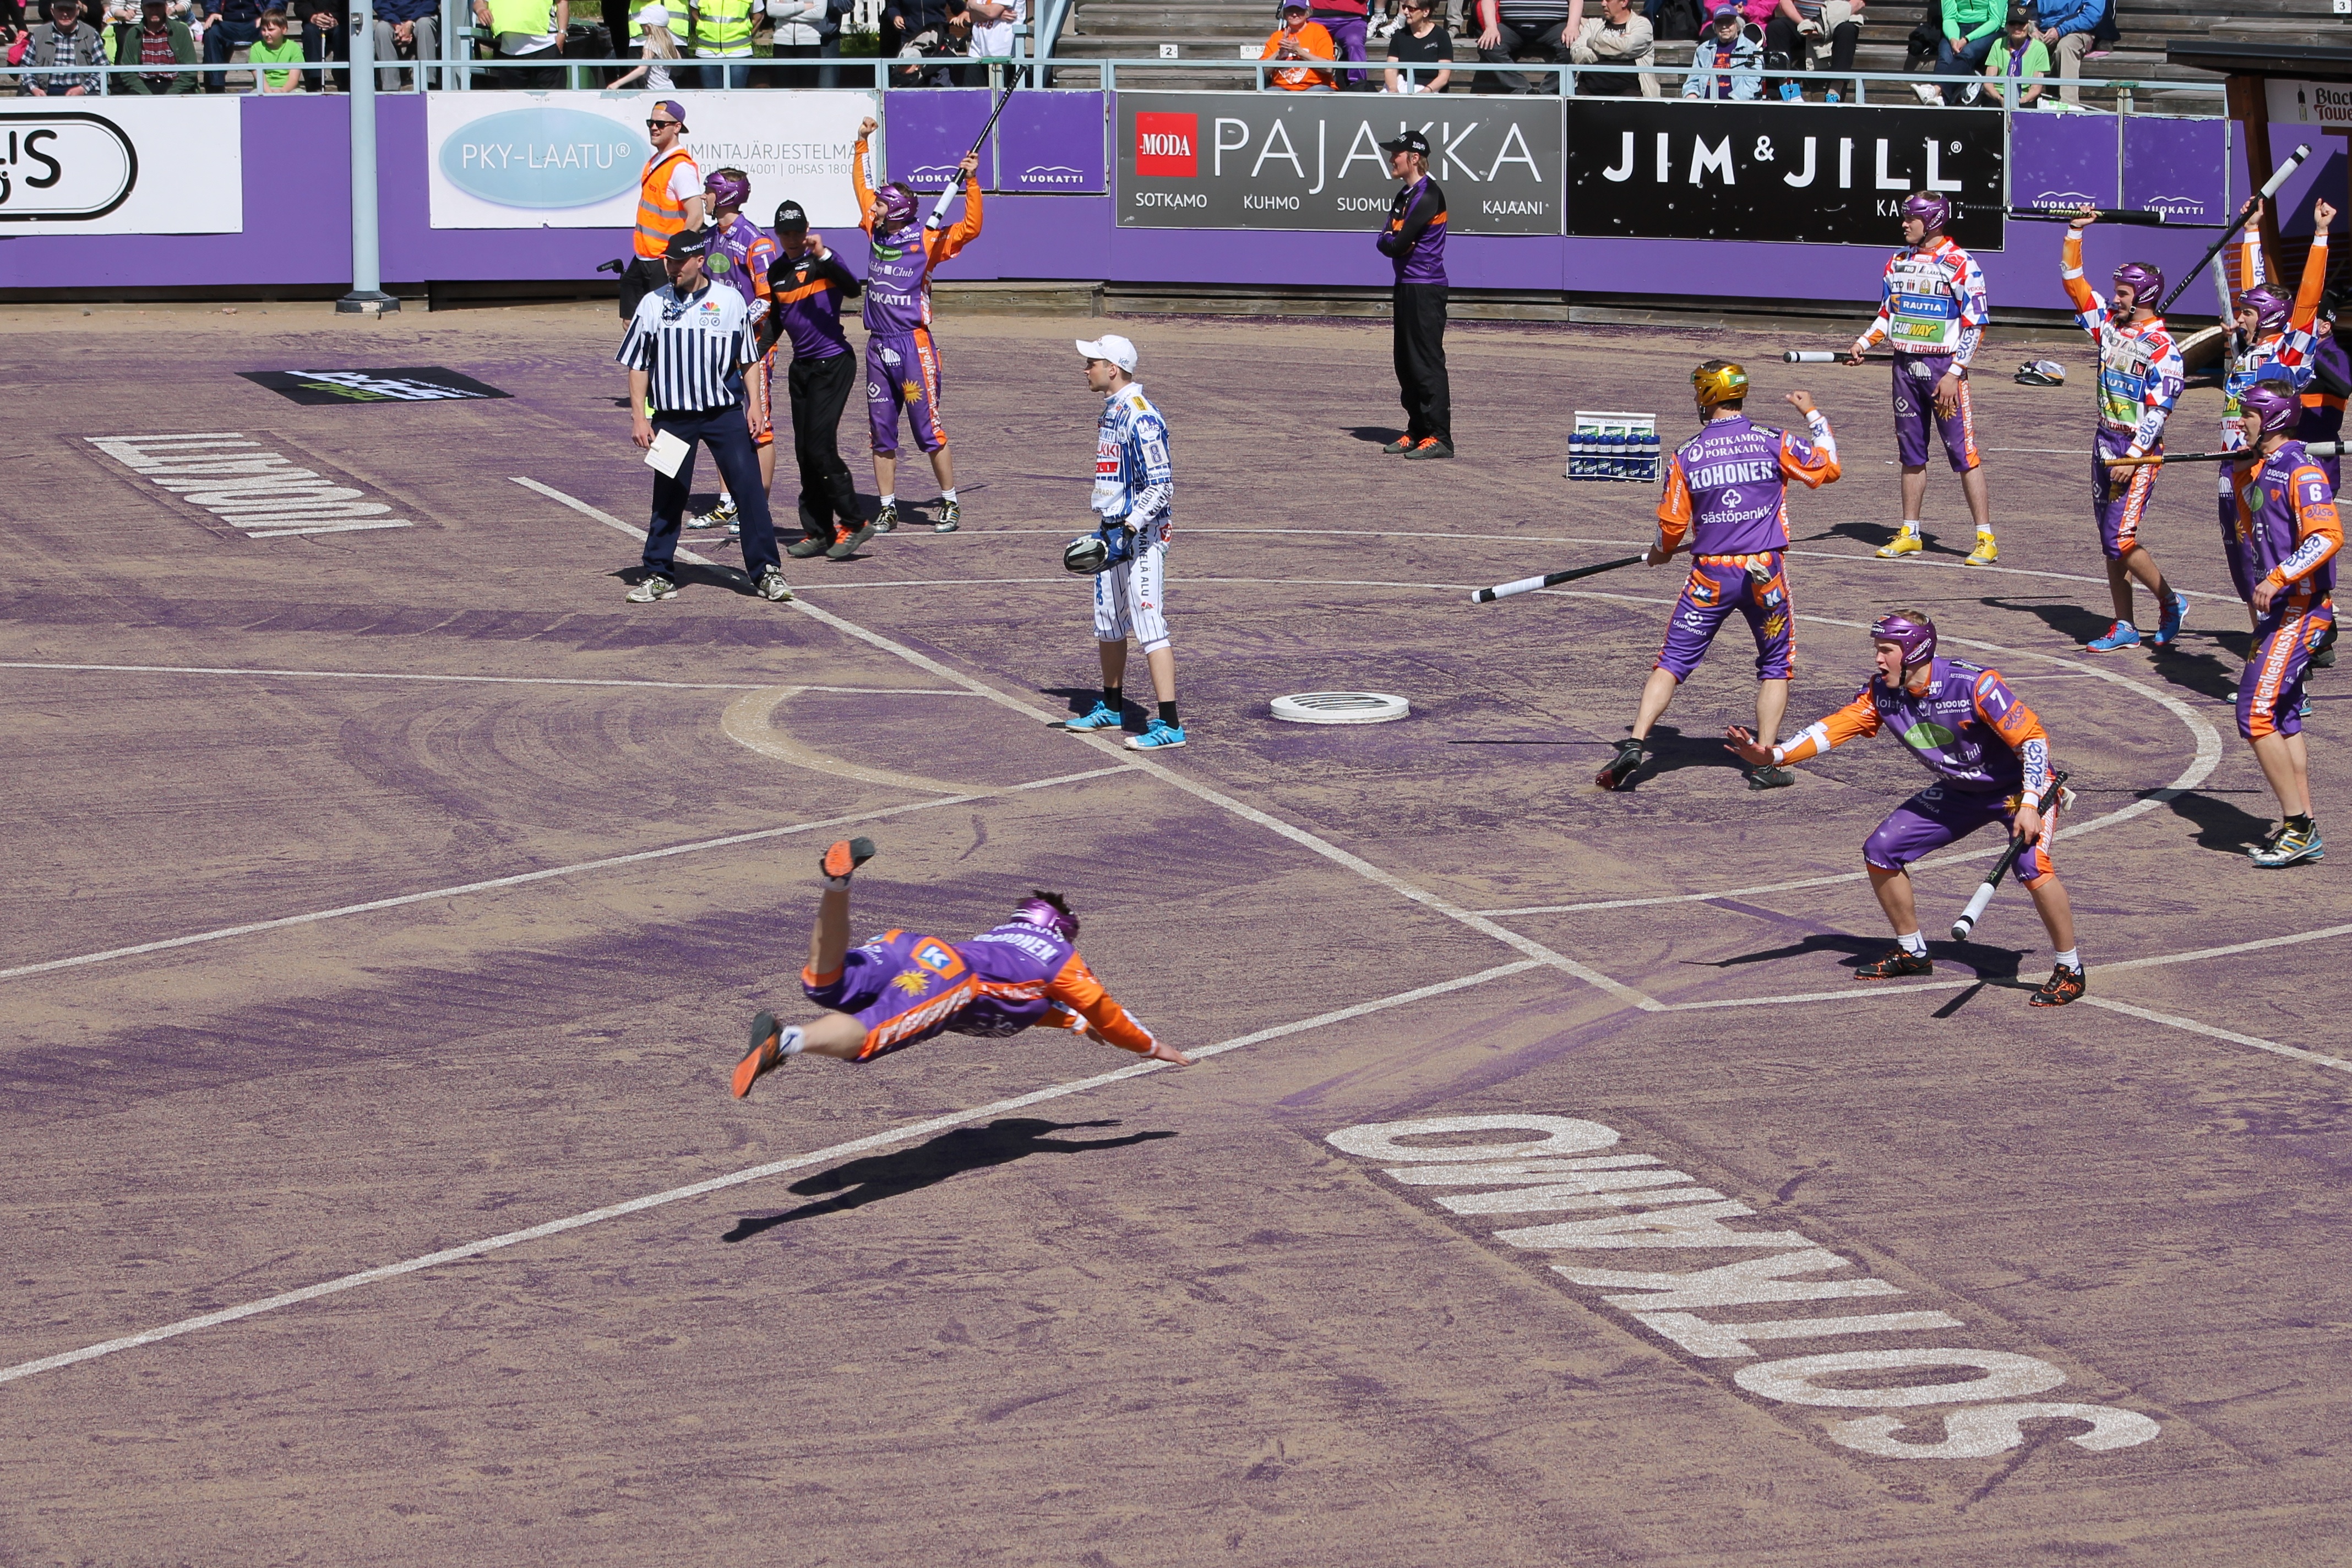
structure, baseball, sports, race track, endurance, athletics, sprint, sotkamo, vuokatti, sport venue, human action, track and field athletics, long distance running